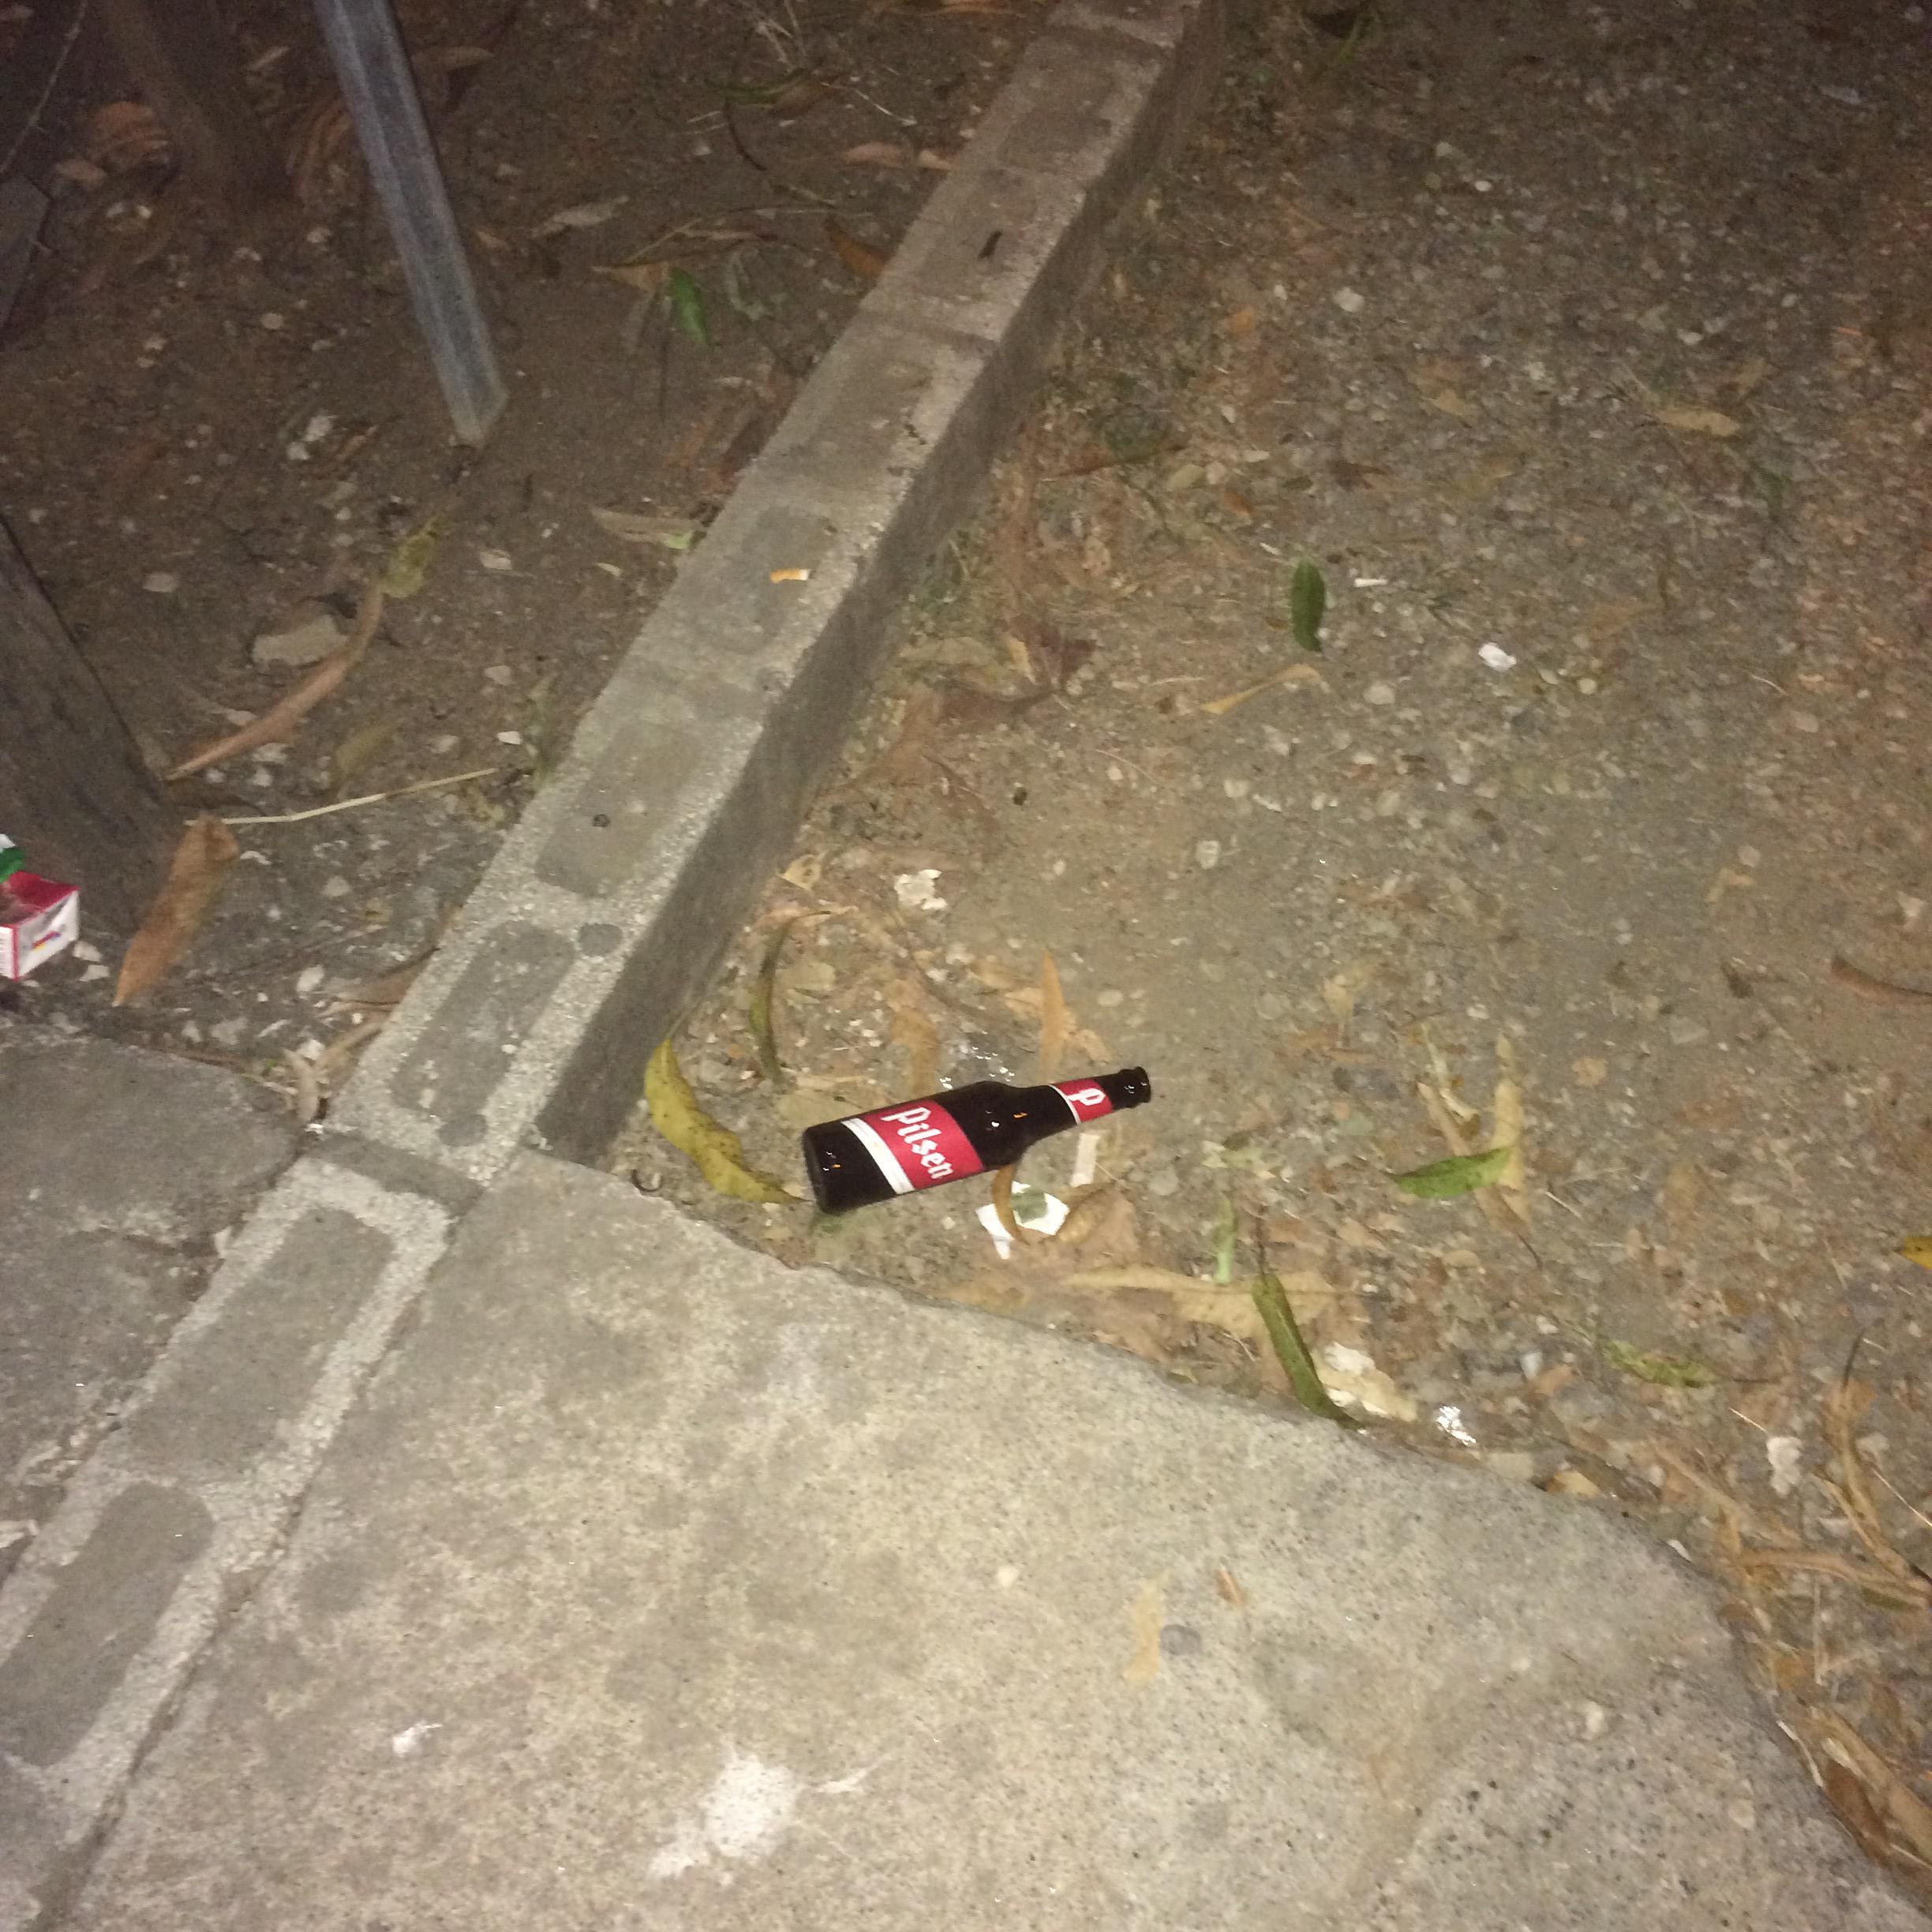
Object: Glass bottle (Bottle)

Object: Drink carton (Carton)

Object: Cigarette (Cigarette)